Miguel Martínez de Hoz

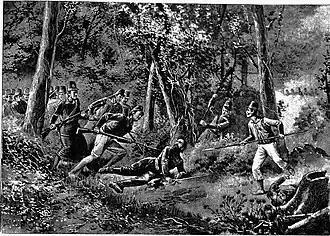
Death of Colonel Martinez de Hoz in Acayuazú.

The son of a powerful rancher and merchant, he always wrote his name and signed as Miguel Martínez, but his bosses and subordinates cited him as "Martínez de Hoz". After attending only primary studies, he dedicated himself to managing family invitations.